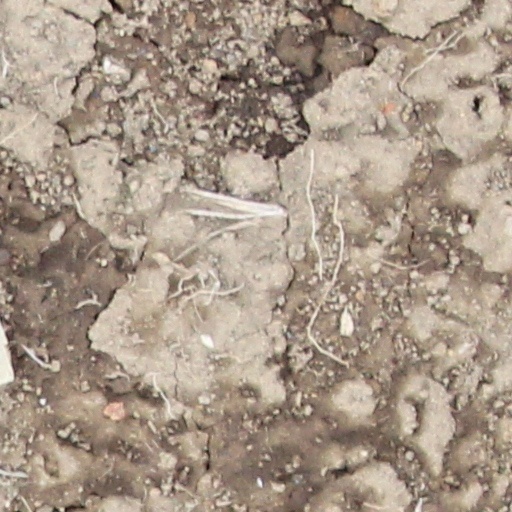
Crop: wheat